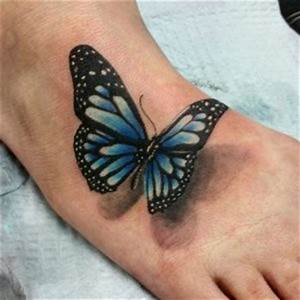
Label: farfalla